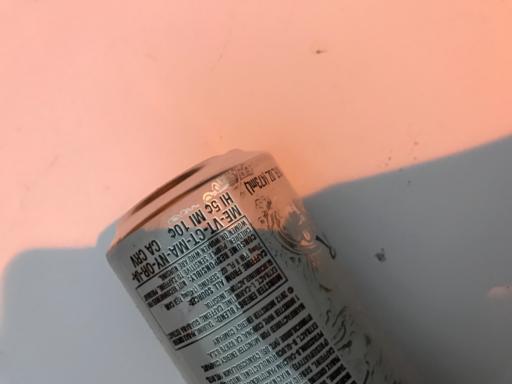
Waste category: metal